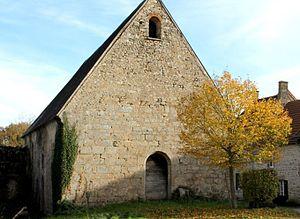
Cette petite chapelle est située dans le lieudit de ""la Chapelle"" dans la commune de Roches en Creuse."